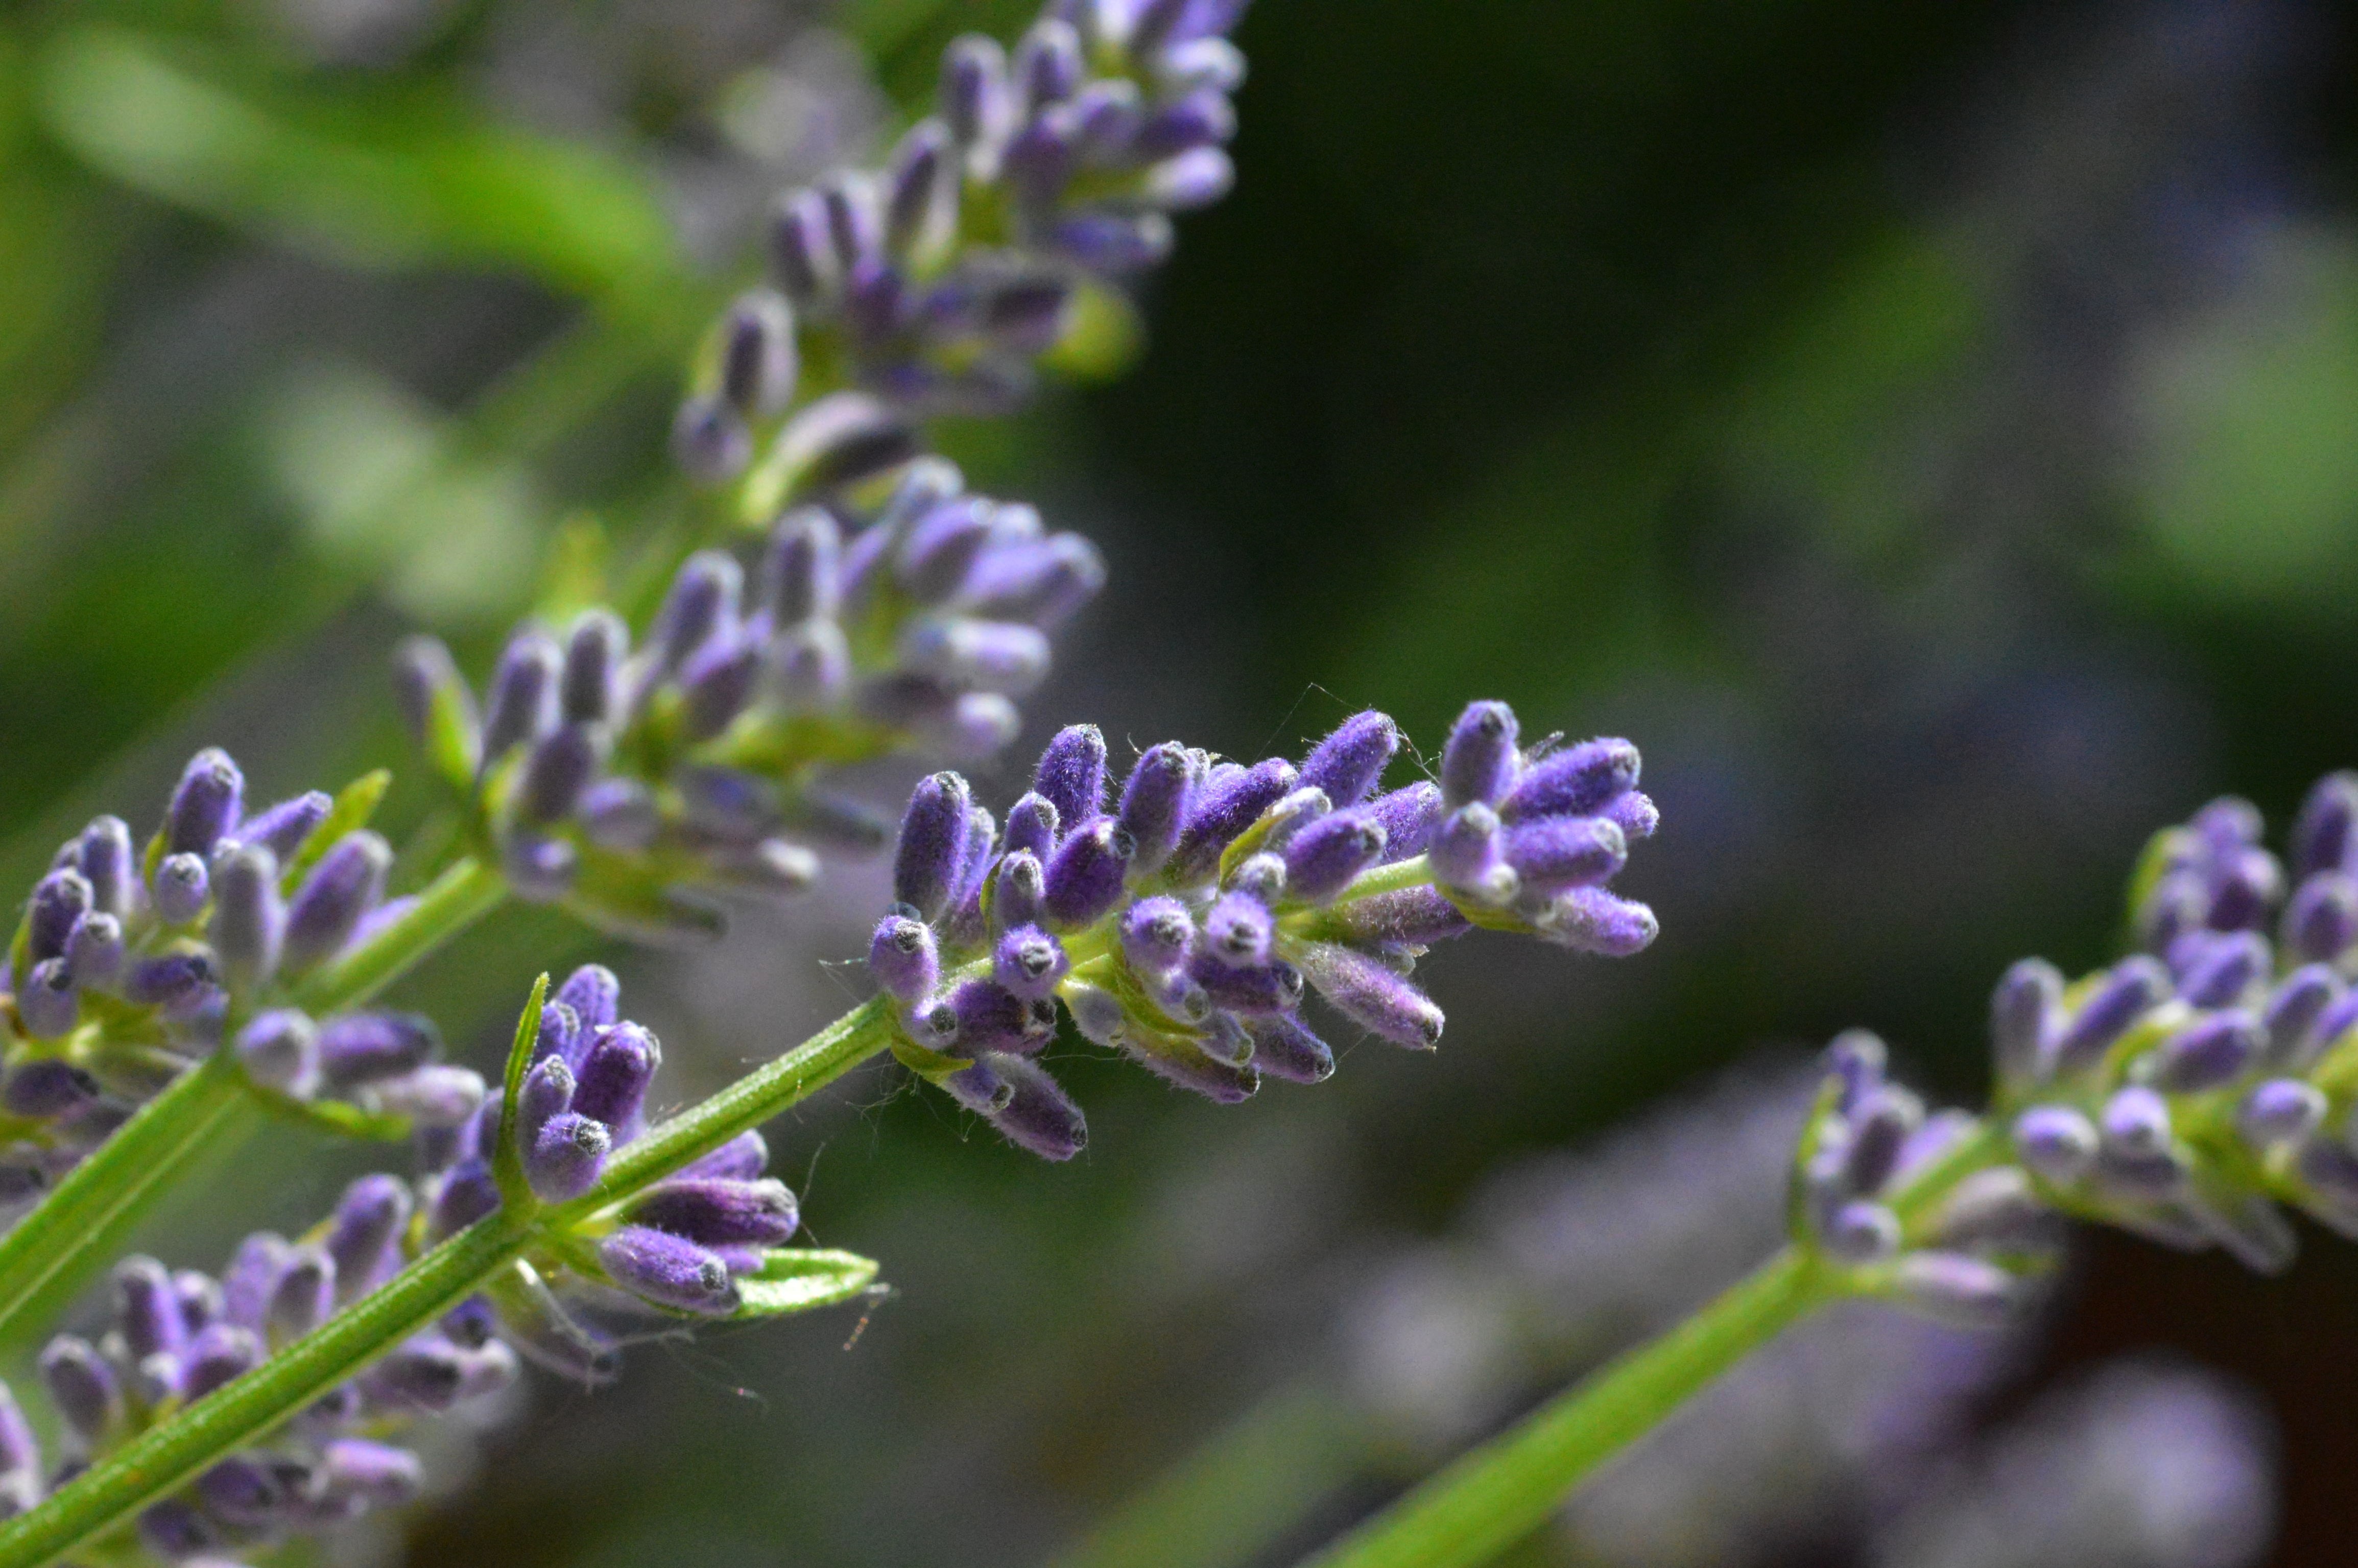
nature, blossom, plant, flower, purple, summer, herb, botany, flora, lavender, wildflower, macro photography, flowering plant, land plant, english lavender